Križevci

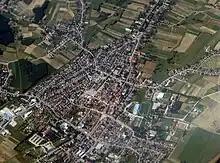
View of Križevci from air

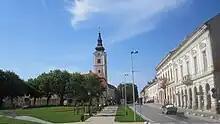
Saint Anne's Church

The first mention of "Upper Križevac" was in 1193 by Béla III, when it was given the status of a Royal Borough in 1252 by the ban (count) Stephan, and which was confirmed by King Béla IV a year later.